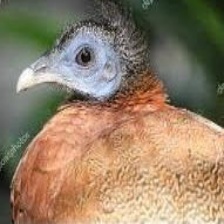
Species: GREAT ARGUS
Scientific name: ARGUSIANUS ARGU